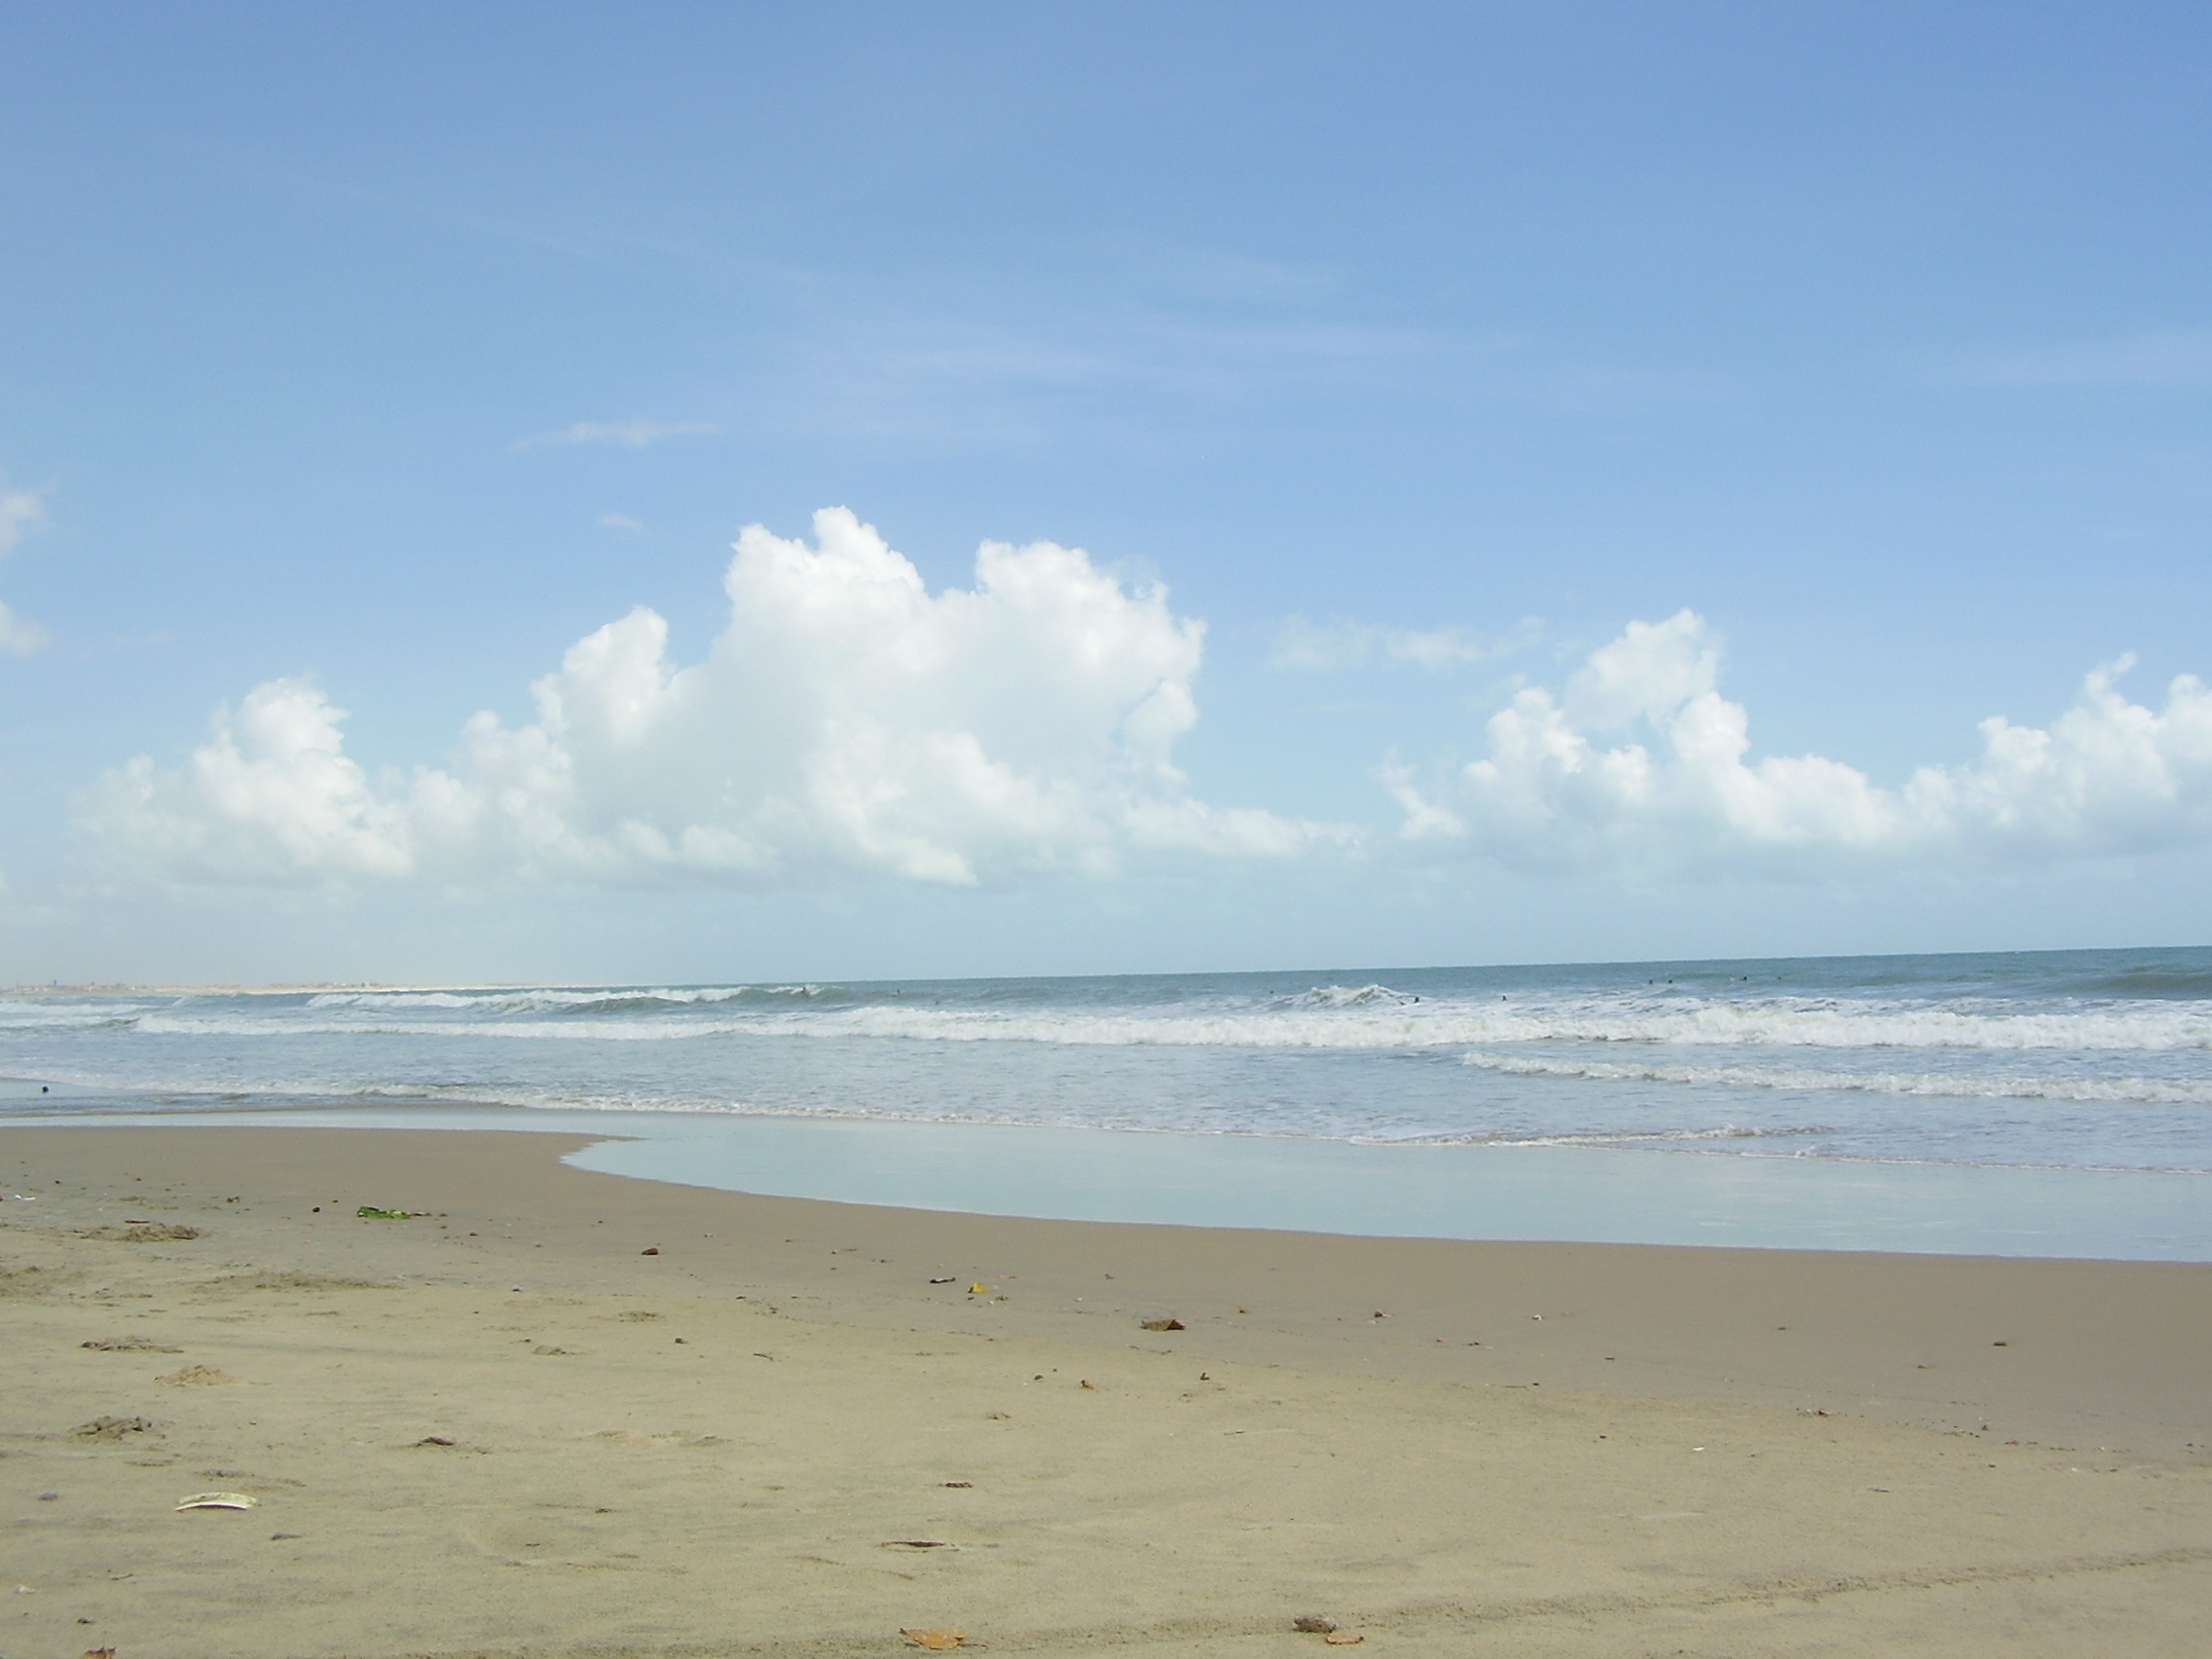
beach, sea, coast, nature, sand, ocean, horizon, cloud, sky, shore, wave, foam, body of water, waves, mar, orla, beira mar, wind wave